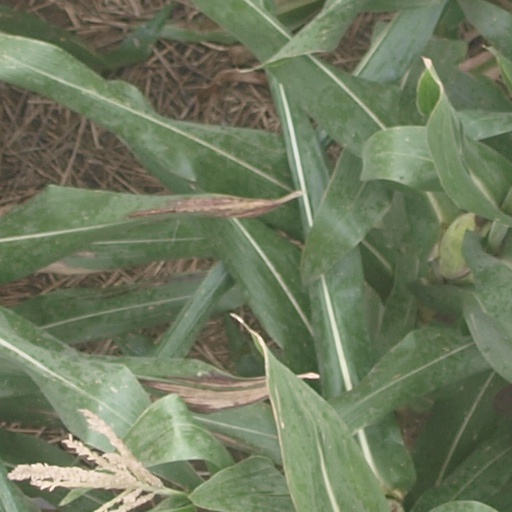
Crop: maize; corn